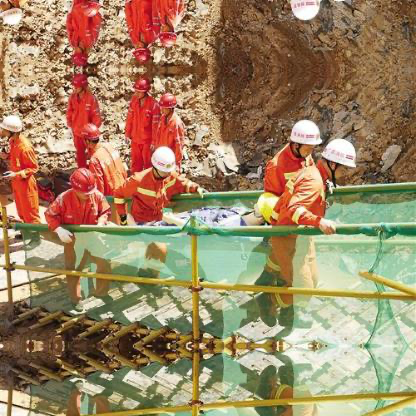
Objects in the image:
label: helmet
label: helmet
label: helmet
label: helmet
label: helmet
label: helmet
label: helmet
label: helmet
label: helmet
label: helmet
label: helmet
label: helmet
label: helmet
label: helmet
label: helmet
label: helmet